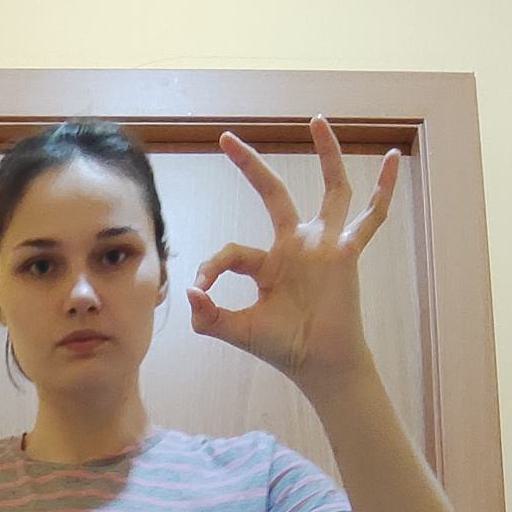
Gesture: ok